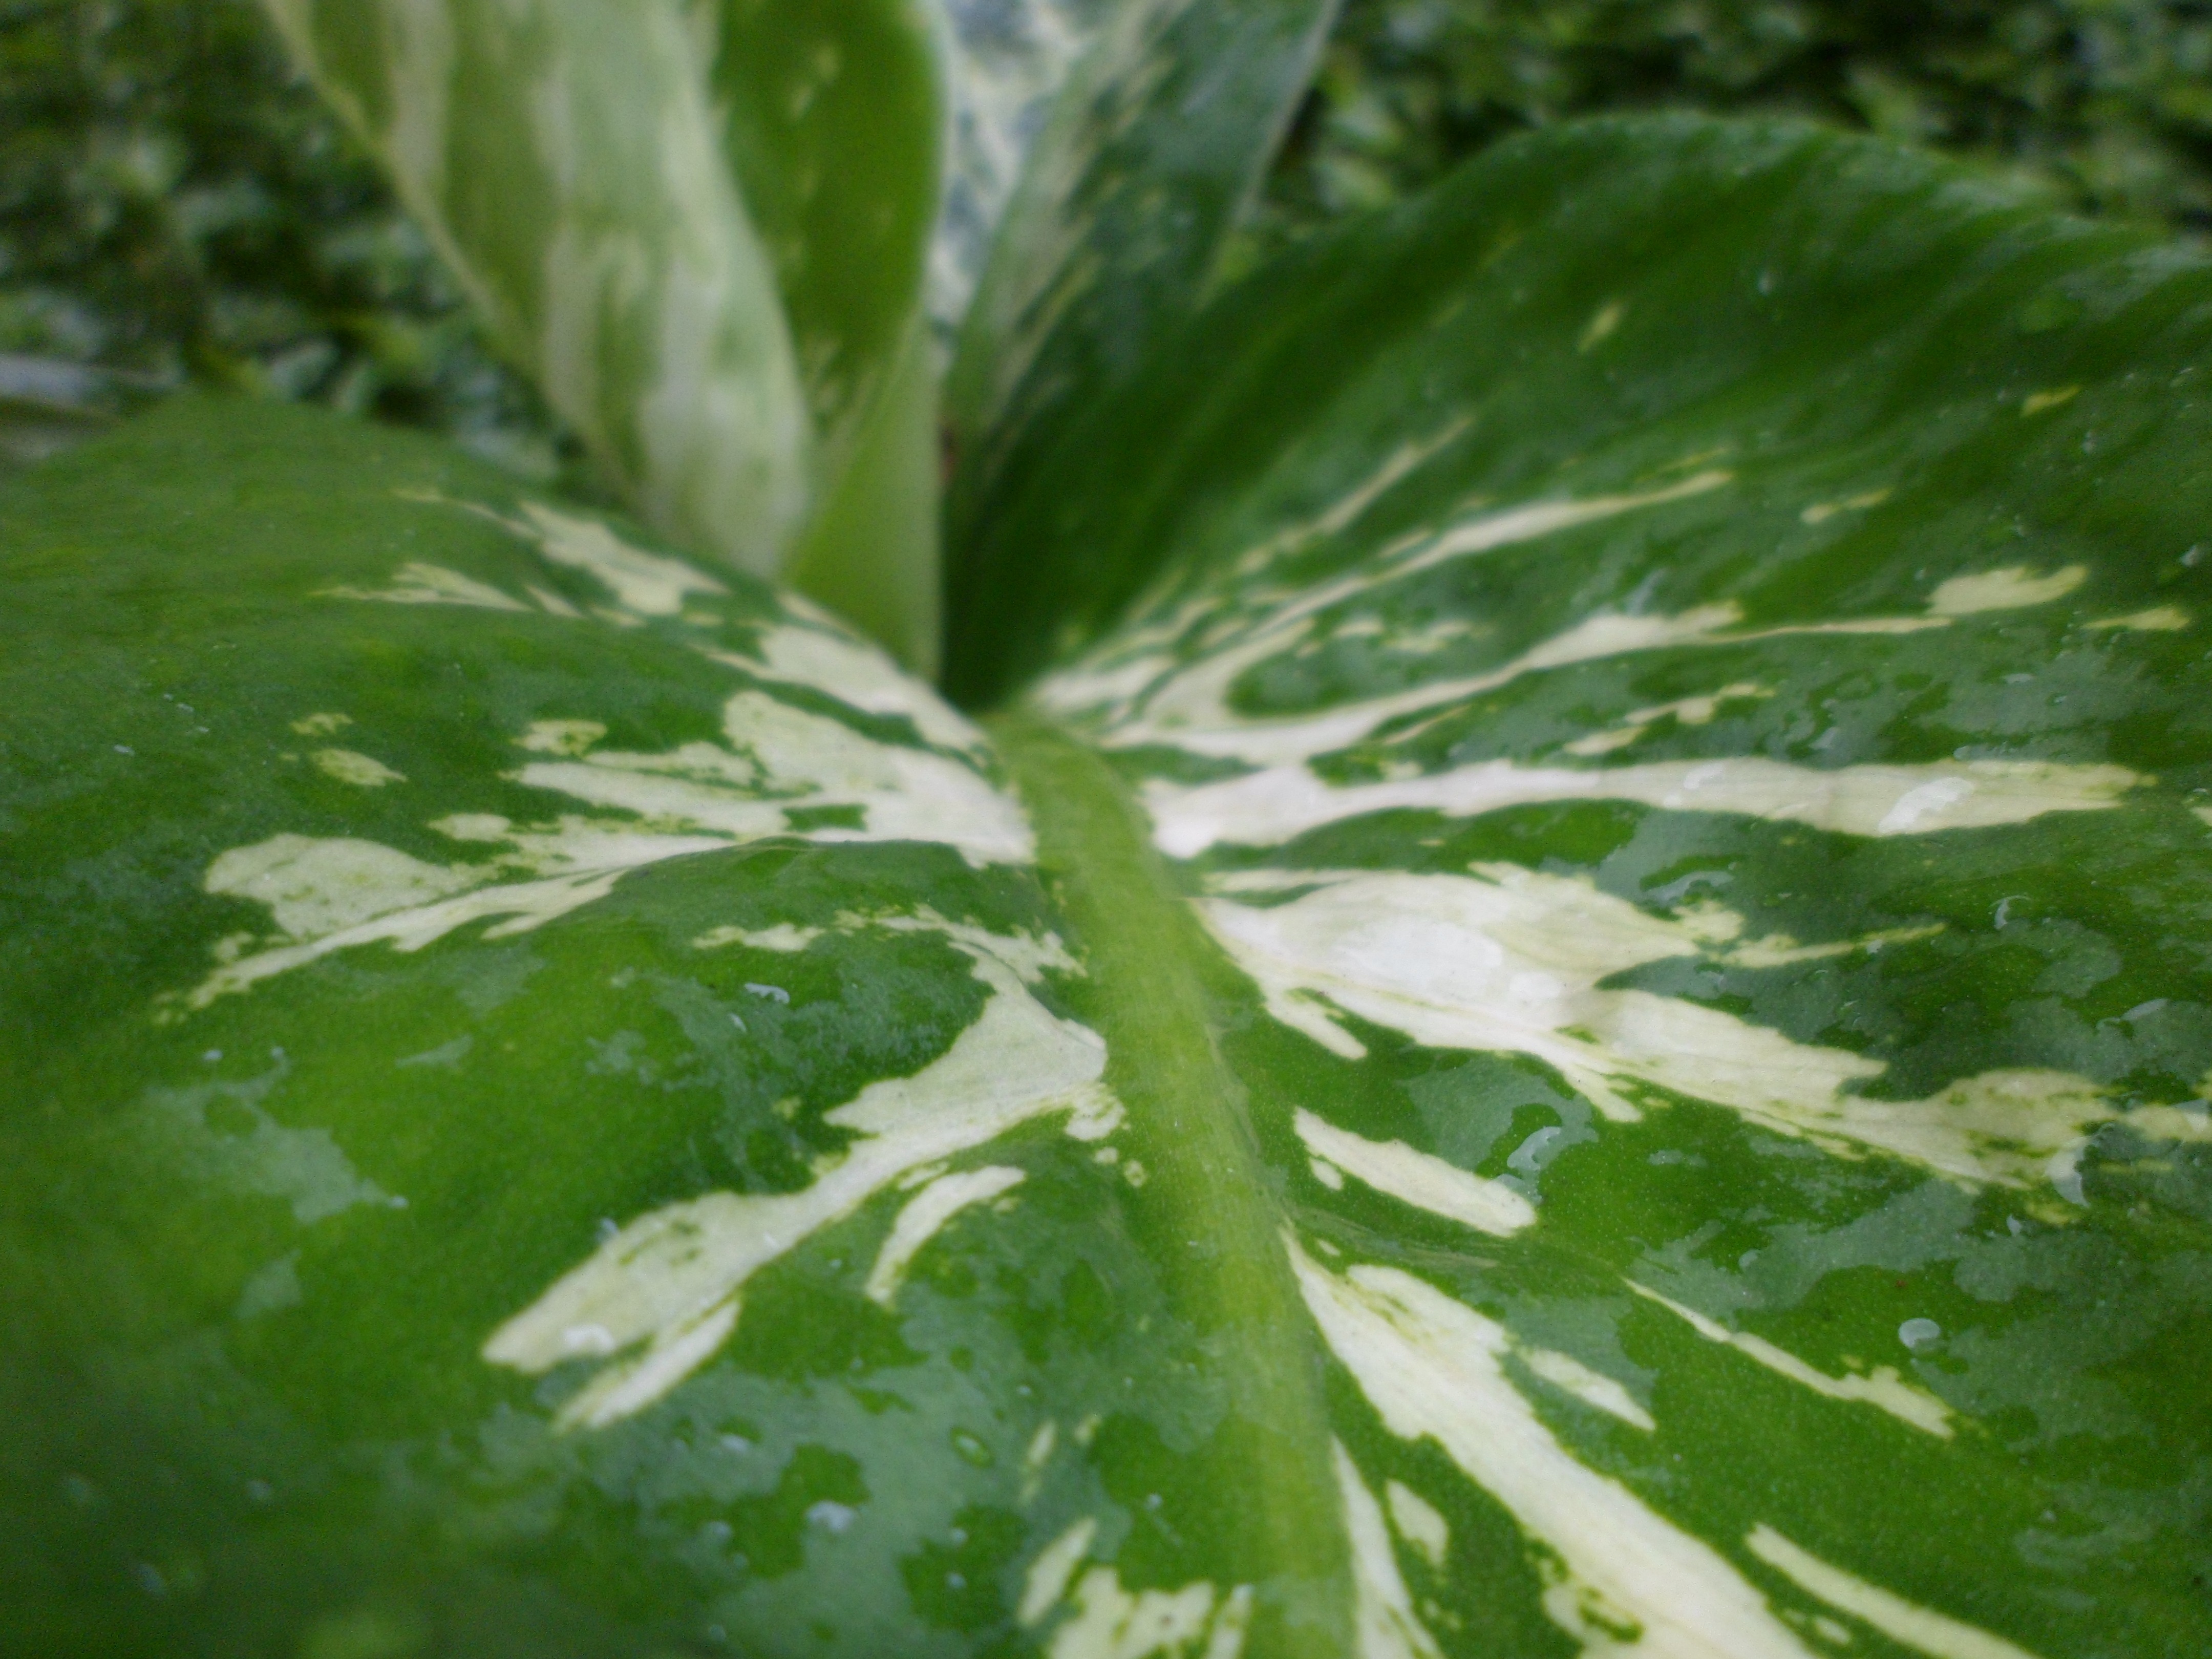
nature, grass, dew, plant, leaf, flower, green, produce, botany, garden, flora, leaves, green leaves, flowering plant, annual plant, plant stem, land plant